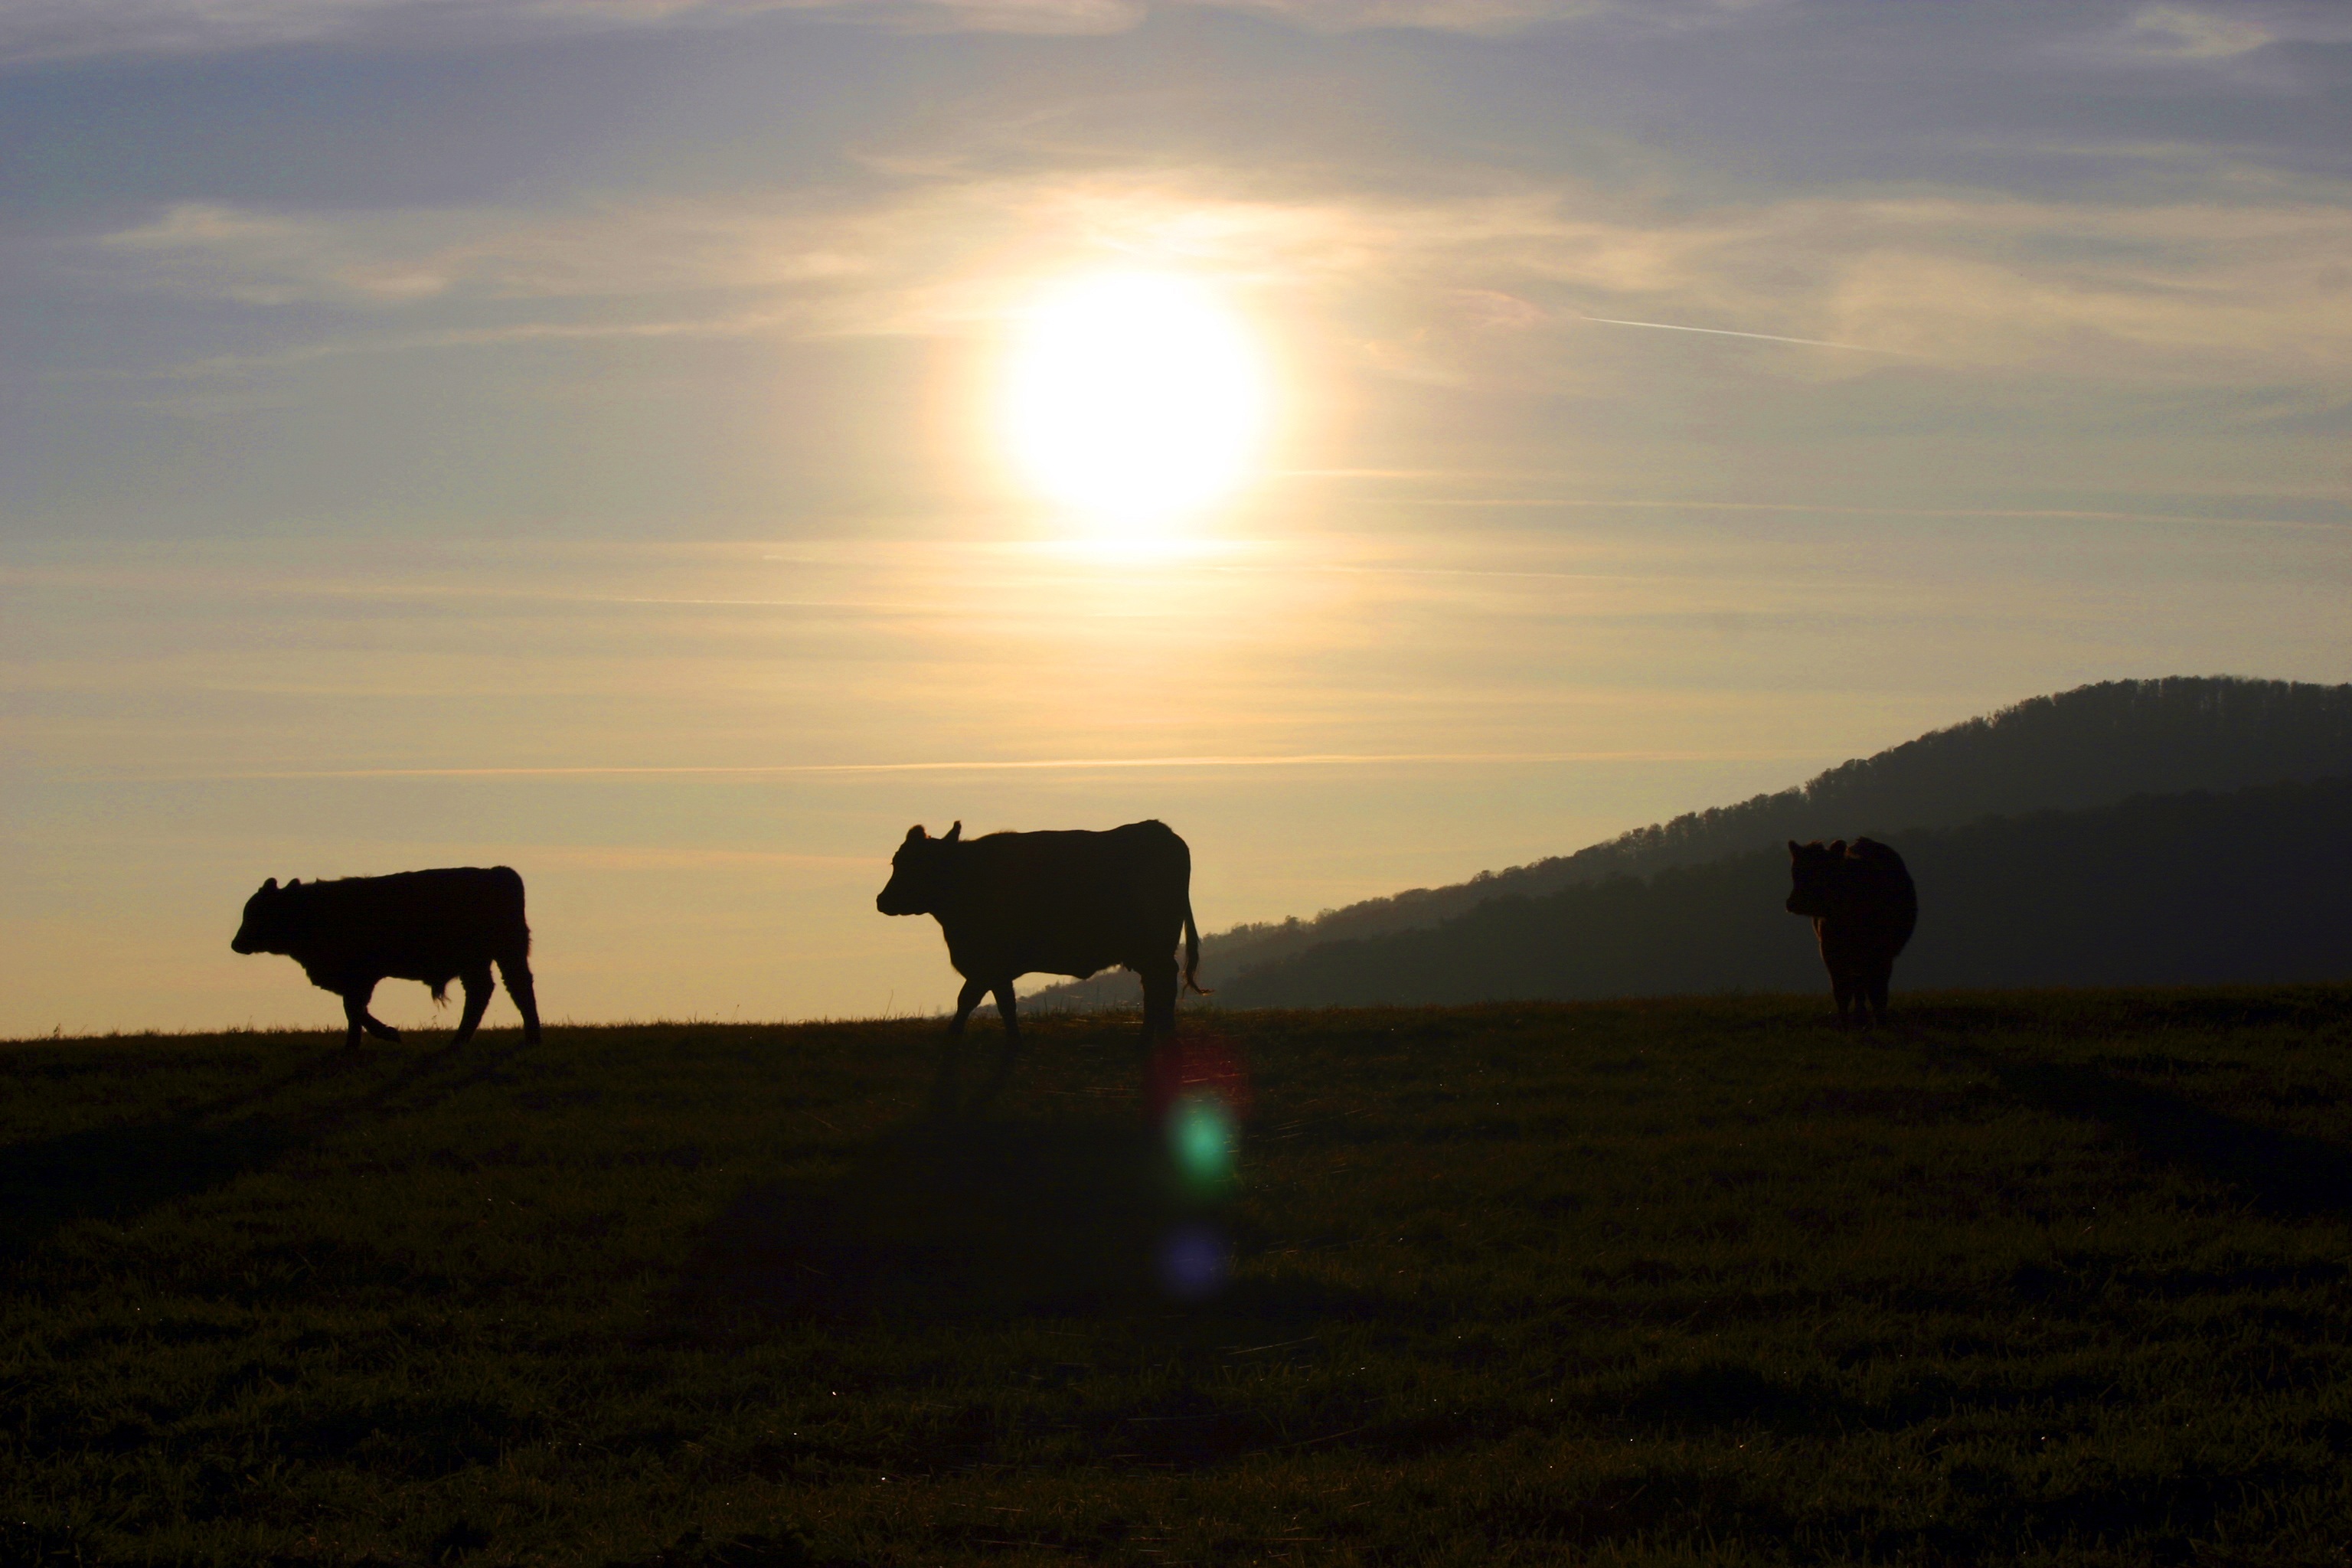
landscape, horizon, cloud, sun, sunrise, sunset, field, prairie, sunlight, morning, hill, dawn, village, dusk, evening, pasture, contrast, agriculture, plain, grassland, slovakia, rural area, the cows, natural environment, atmospheric phenomenon